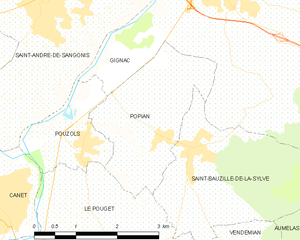
Carte de la commune française de code INSEE 34208 - Popian
Popian est une commune française située dans le département de l'Hérault en région Occitanie.